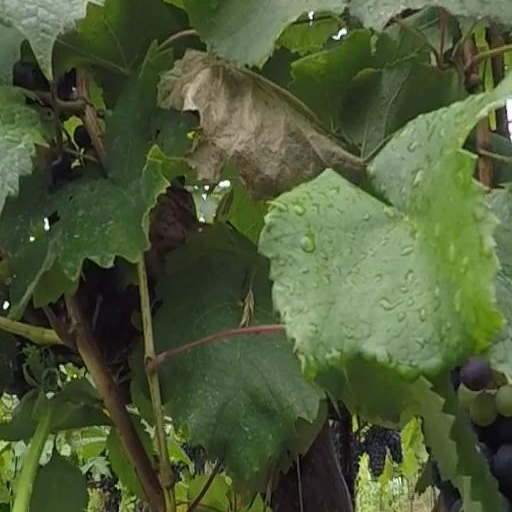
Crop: grape